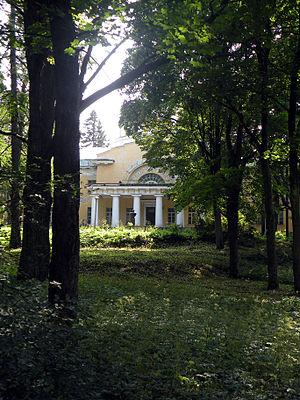
Illarion Ivanovitch Vorontsov-Dachkov, né le 27 mai 1837 à Saint-Pétersbourg et mort le 15 janvier 1916 à Aloupka dans l'Empire russe, est un comte, chef militaire et homme d'État russe, représentant notable de la famille Vorontsov. Il a exercé plusieurs fonctions dont celle de vice-roi du Caucase.